Rebbachisaurus

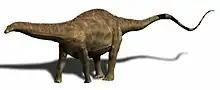

"Rebbachisaurus" is a medium-sized sauropod, measuring around long and weighing up to . It possessed a small head, a long, graceful neck and a whiplike tail. "Rebbachisaurus" is distinguished from other sauropods by its unusually tall, ridged back and the spine or sail that lay atop its back, distinguished by the tall ridges of the preserved dorsal vertebrae of the holotype and other specimens.